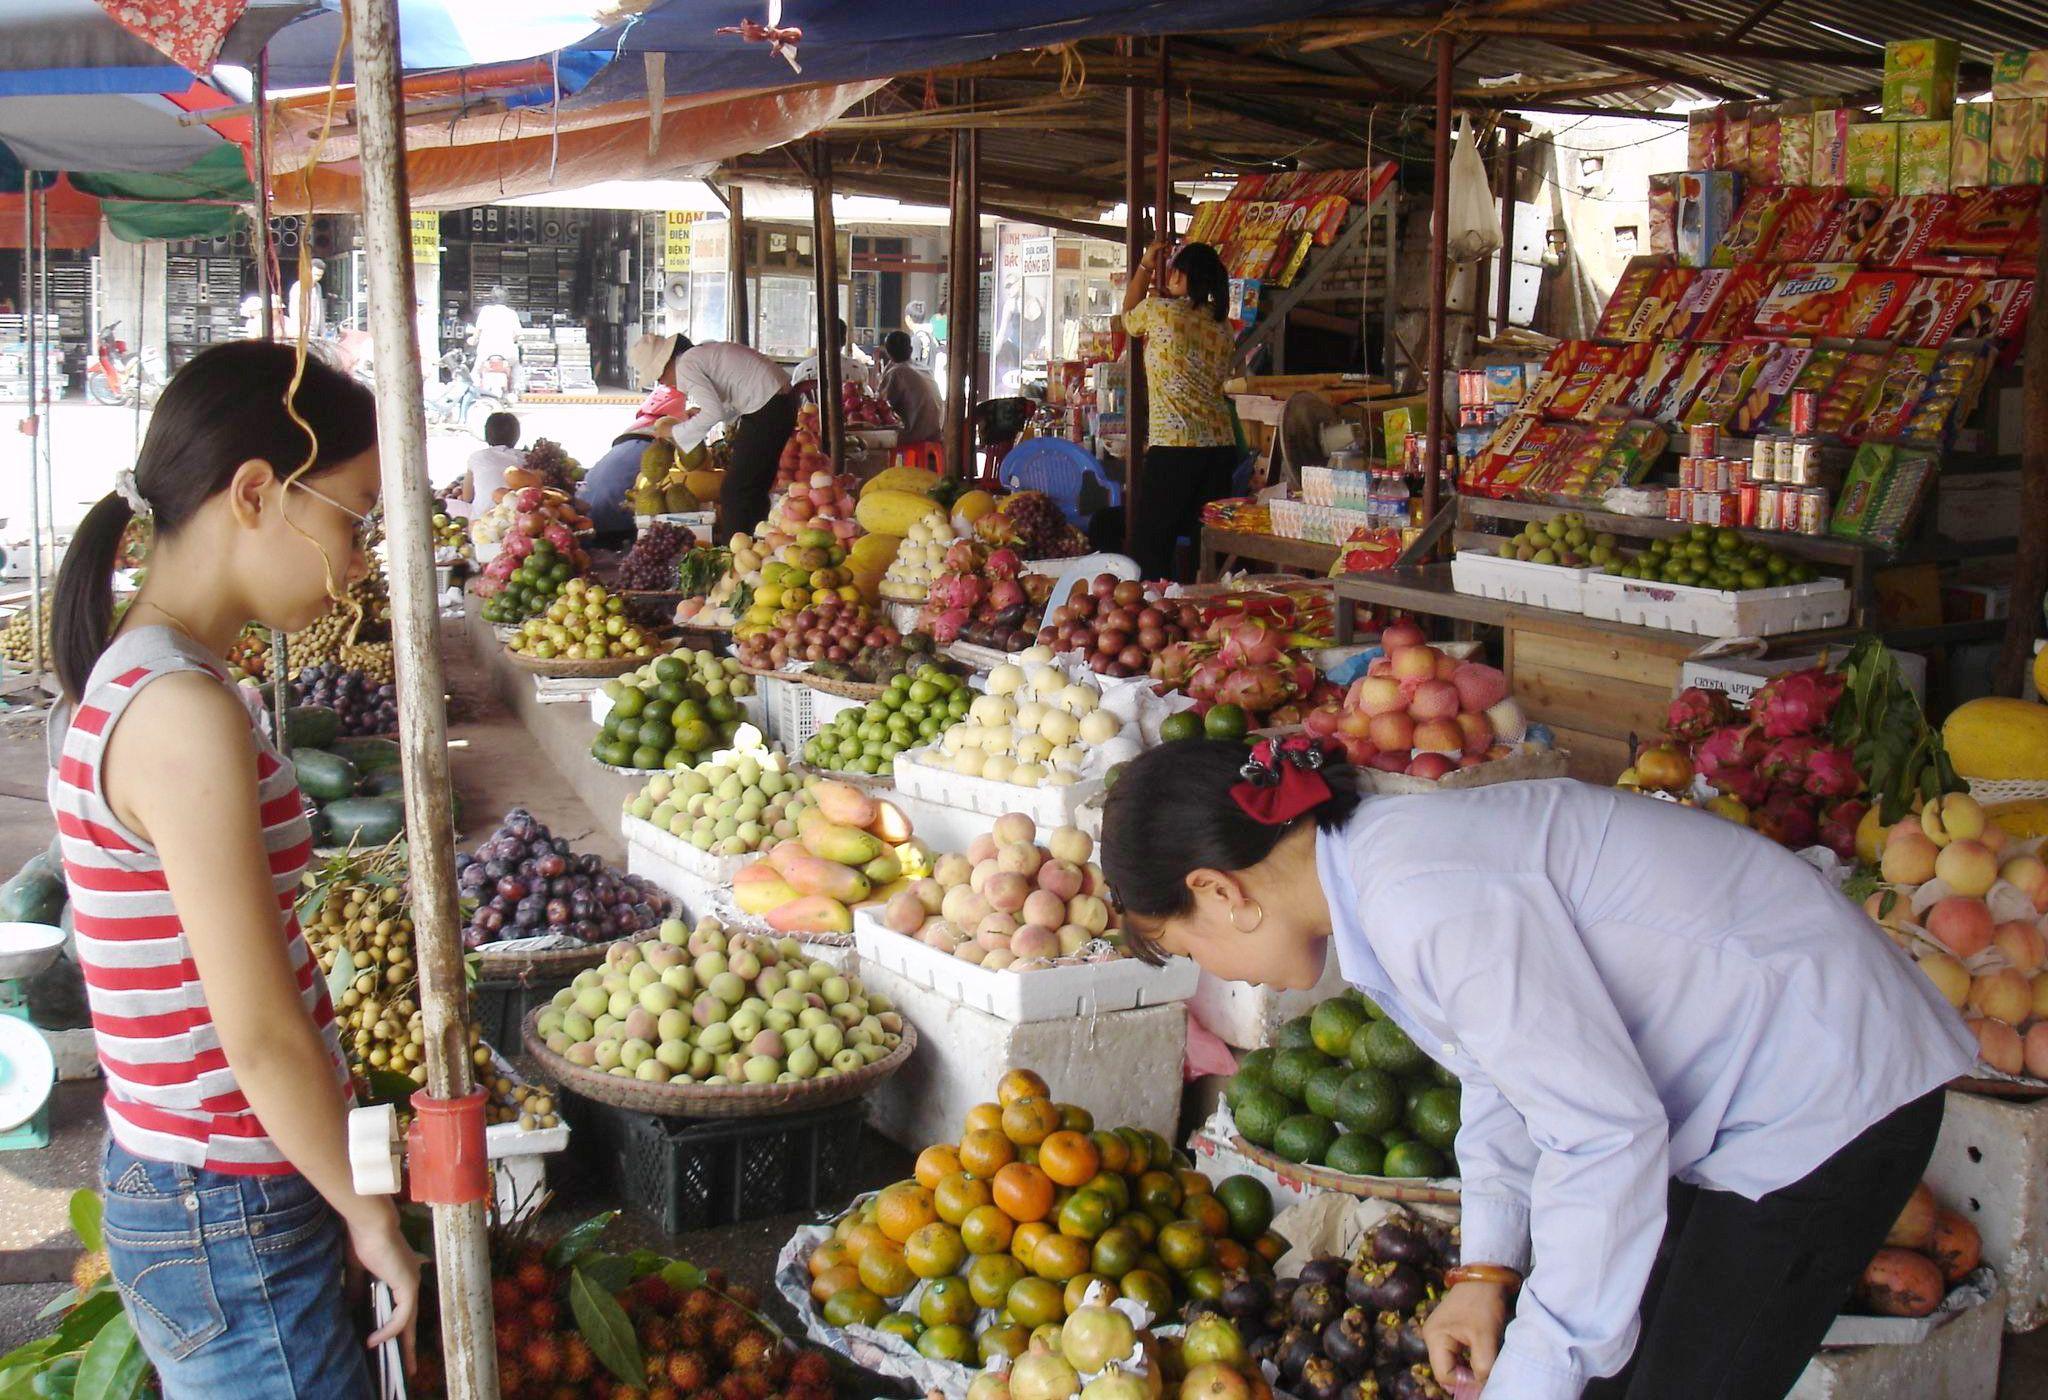
có nhiều mặt hàng hoa quả được bày bán trong gian hàng